Carfax, Oxford

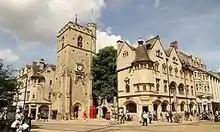
St Martin's tower (centre left) and the HSBC building (right), seen from the corner of High Street and St Aldate's

Carfax is the junction of St Aldate's (south), Cornmarket Street (north), Queen Street (west) and the High Street (east) in Oxford, England. It is considered to be the centre of the city. The name "Carfax" derives from the Latin "quadrifurcus" via the French "carrefour", both of which mean "crossroads". The Carfax Tower, also known as St Martin's Tower (the remaining part of the City Church of St Martin of Tours) is a prominent landmark and provides a look-out over the town.